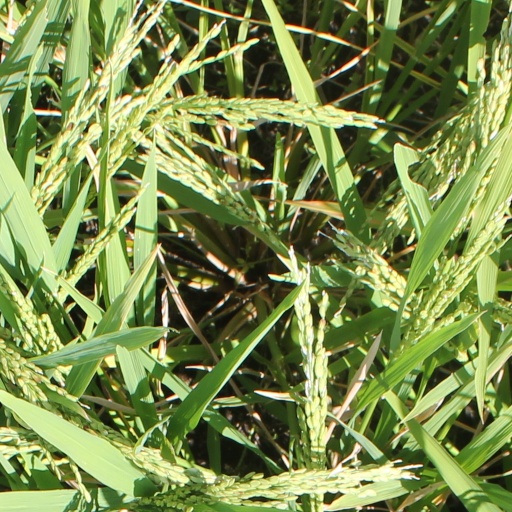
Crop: rice